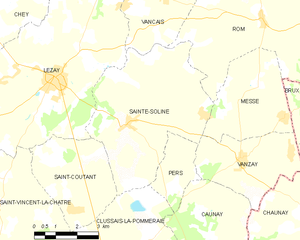
Carte des communes françaises Sainte-Soline